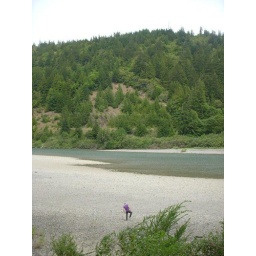
out in the river bed